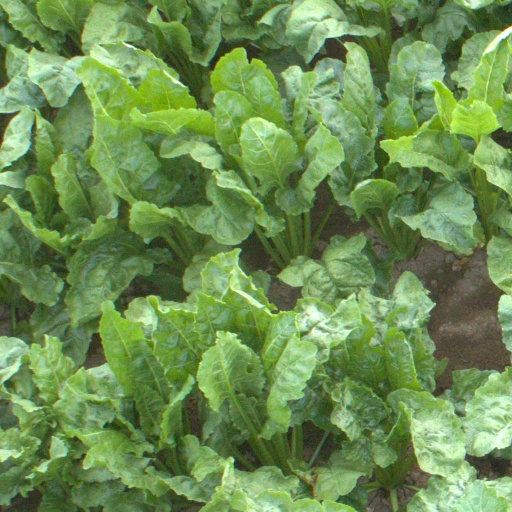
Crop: sugar beet